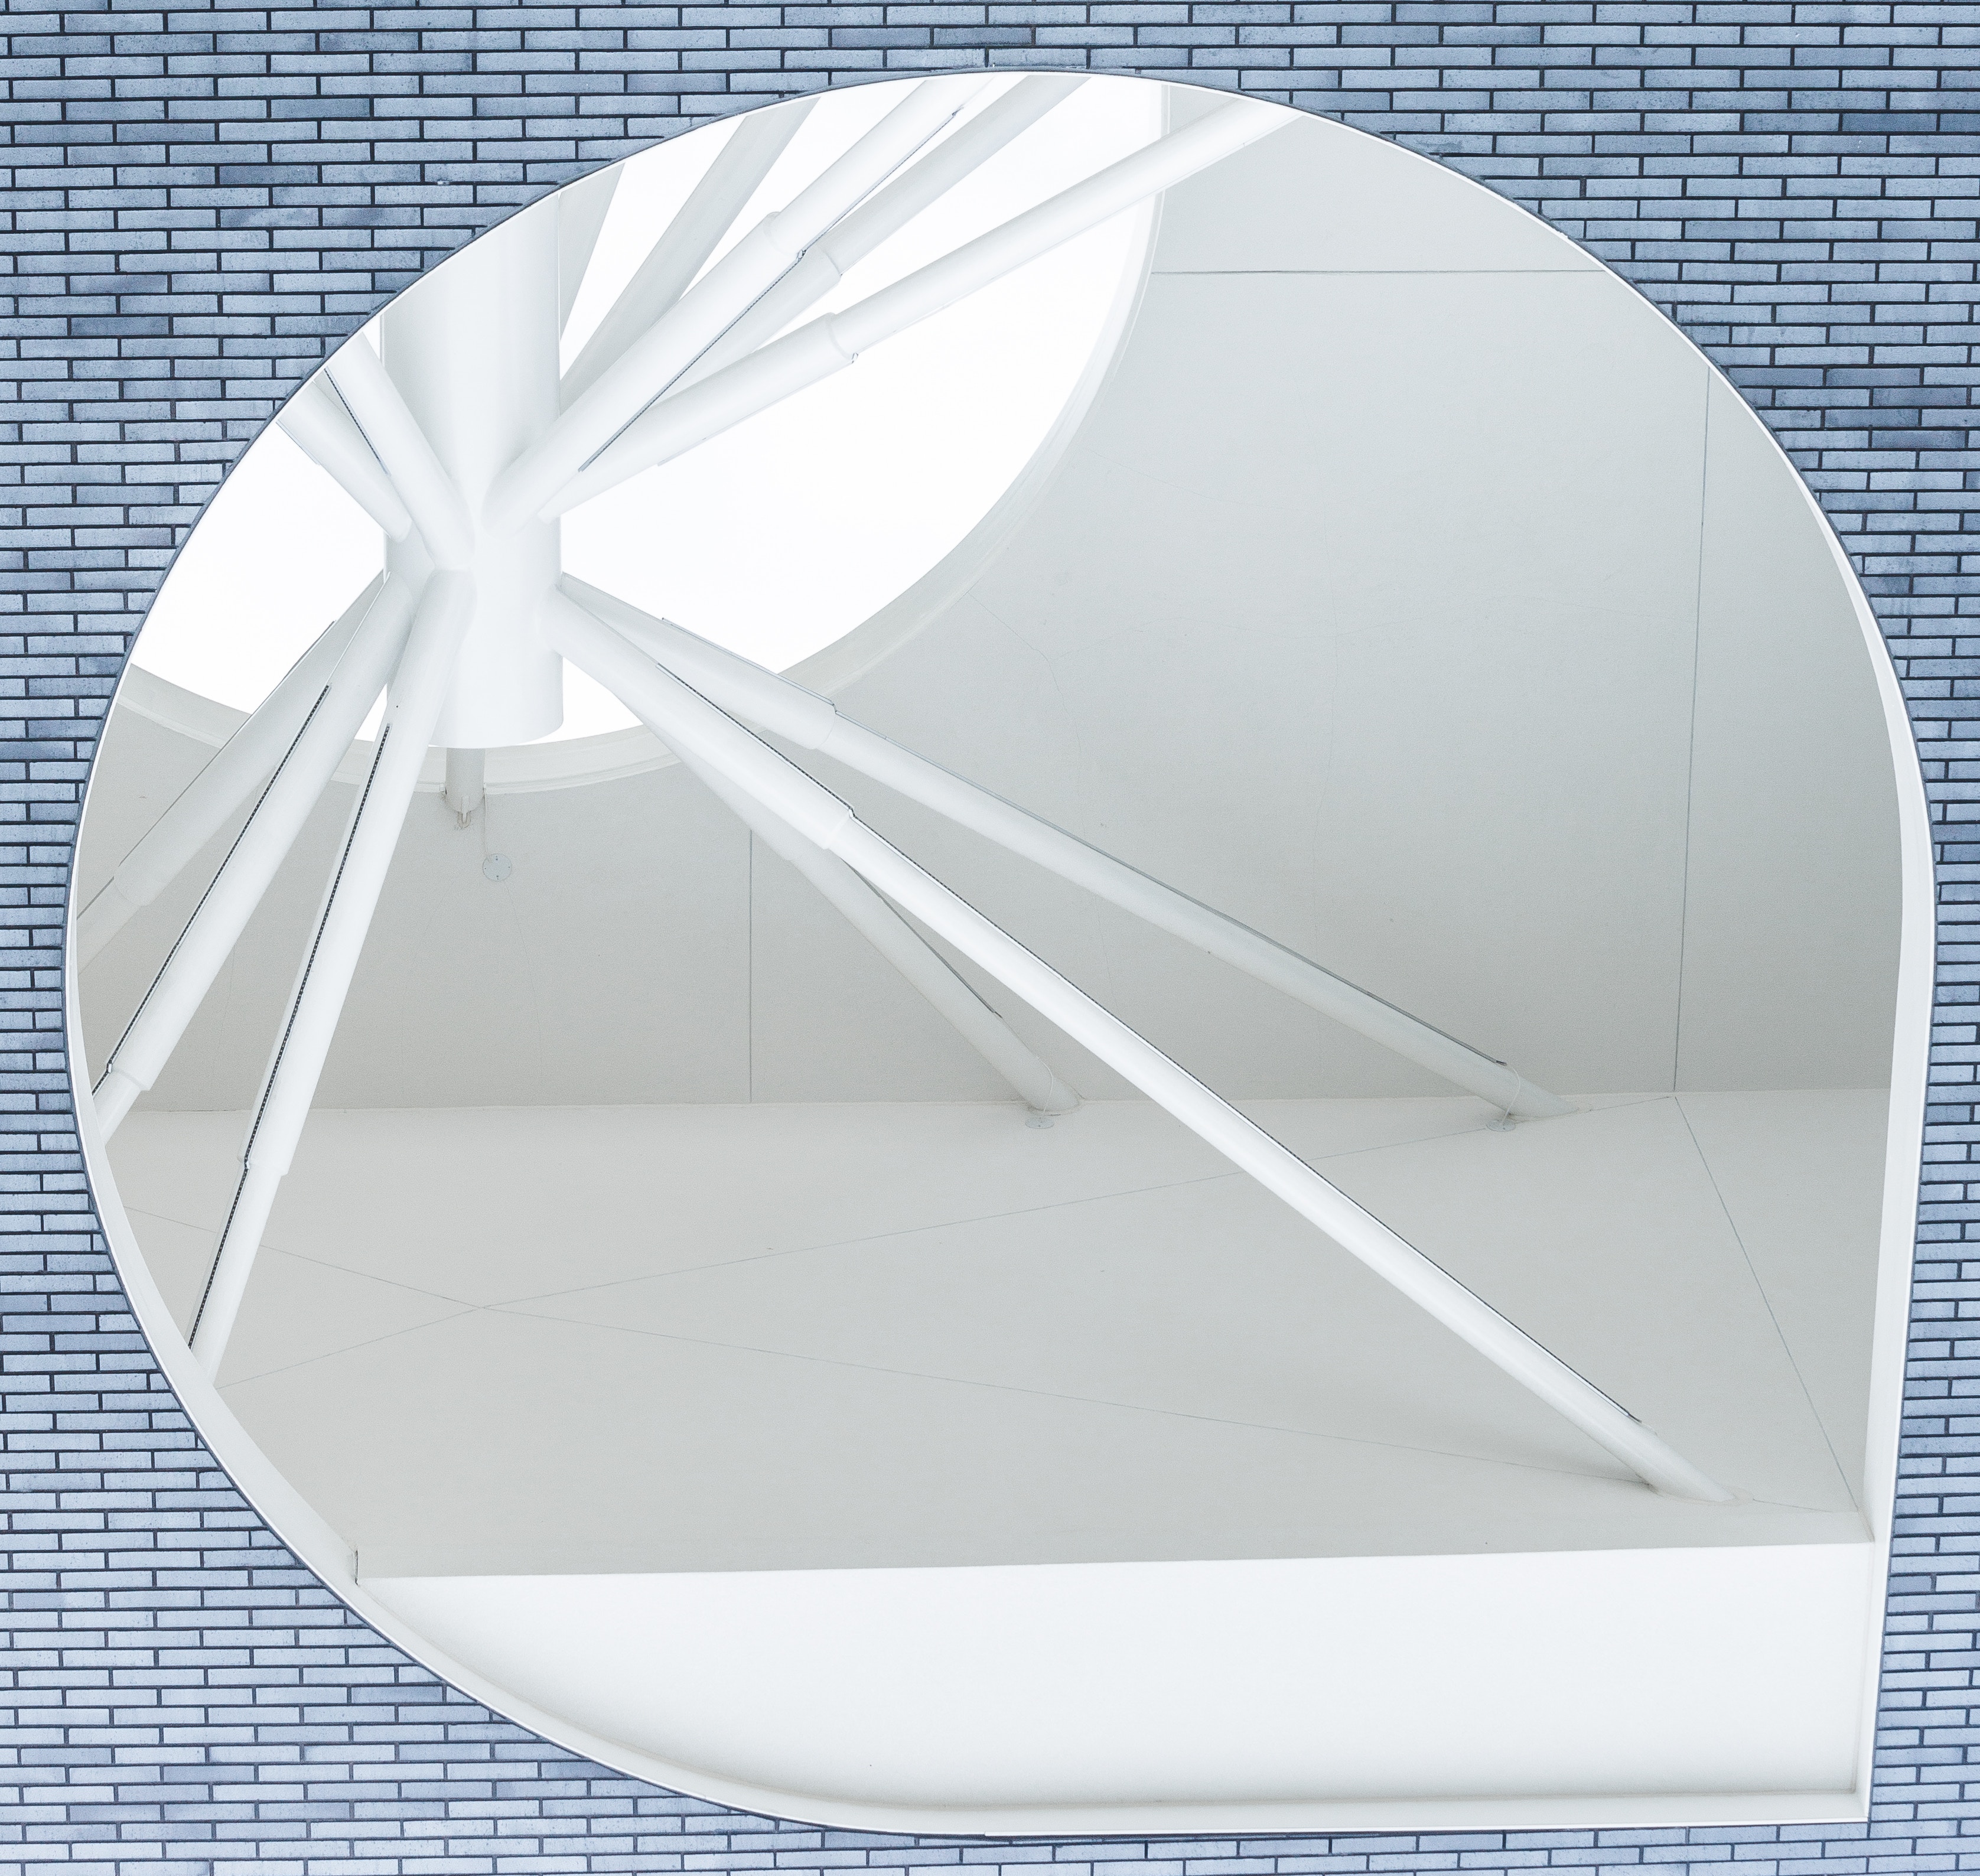
structure, circle, font, angle, daylighting, product design